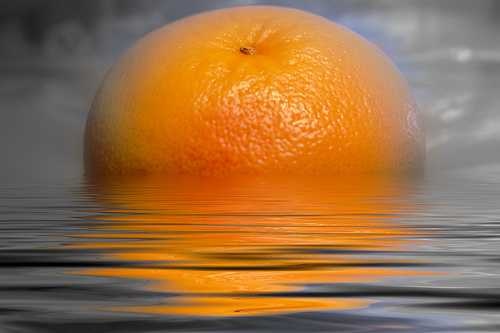
Label: Orange